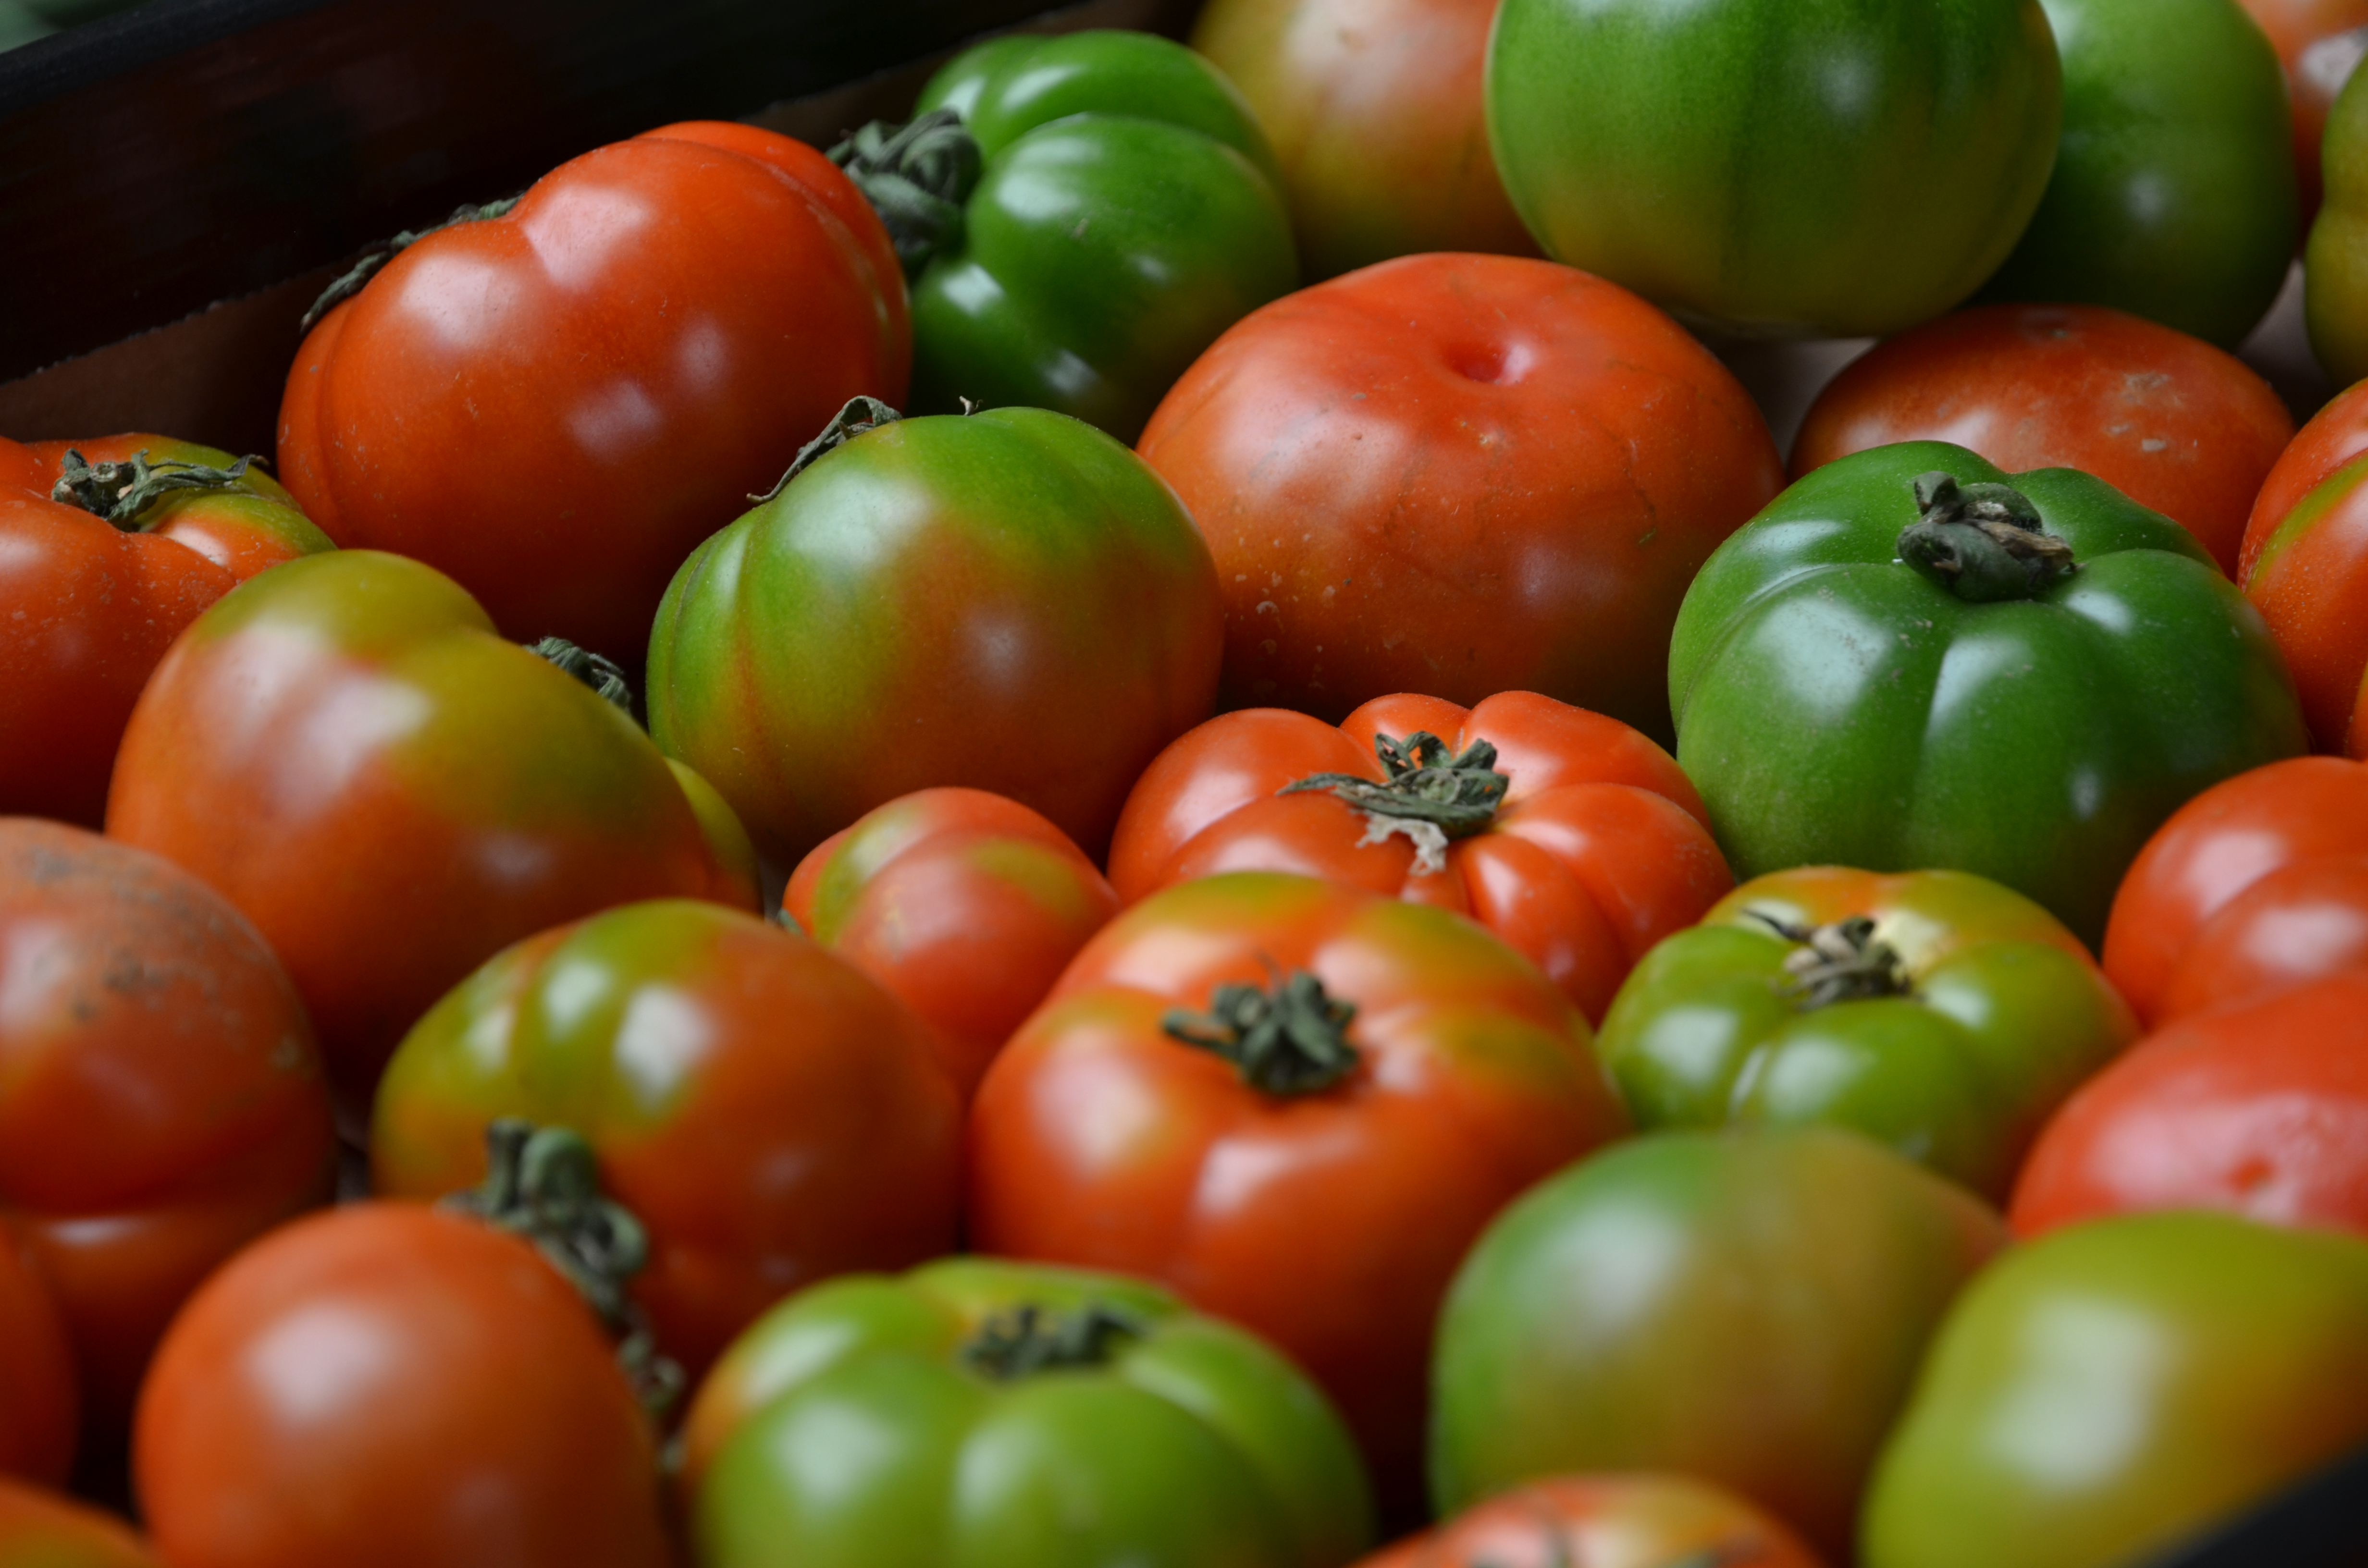
tomato, vegetables, fresh tomato, natural foods, local food, vegetable, whole food, food, fruit, solanum, vegan nutrition, bush tomato, plant, vegetarian food, nightshade family, produce, tomatillo, plum tomato, cherry tomatoes, flowering plant, ingredient, solanales